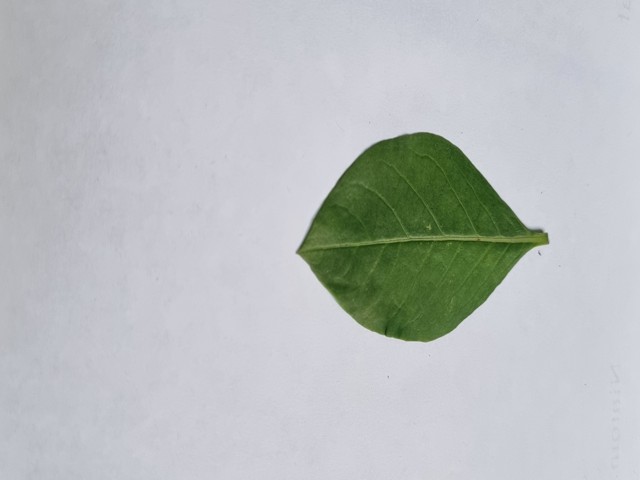
Plant: sarpagandha